Fishing

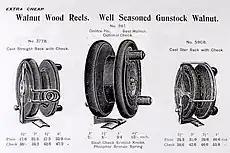
'Nottingham' and 'Scarborough' reel designs.

Modern reel design had begun in England during the latter part of the 18th century, and the predominant model in use was known as the 'Nottingham reel'. The reel was a wide drum that spooled out freely and was ideal for allowing the bait to drift a long way out with the current. Geared multiplying reels never successfully caught on in Britain, but had more success in the United States, where George Snyder of Kentucky modified similar models into his bait-casting reel, the first American-made design in 1810.